Margaret B. Laird

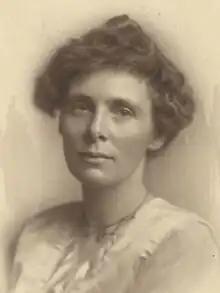

Margaret Brydon Laird (1871 - November 29, 1968) was a leader in the women's suffrage movement in New Jersey. She was one of the first two women to serve in the New Jersey Legislature, elected in 1920 as a Republican.